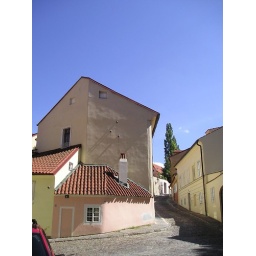
Prague- three cannon balls in the side of the house